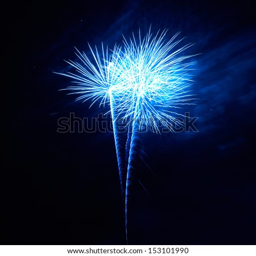
blue colorful fireworks on the black sky background